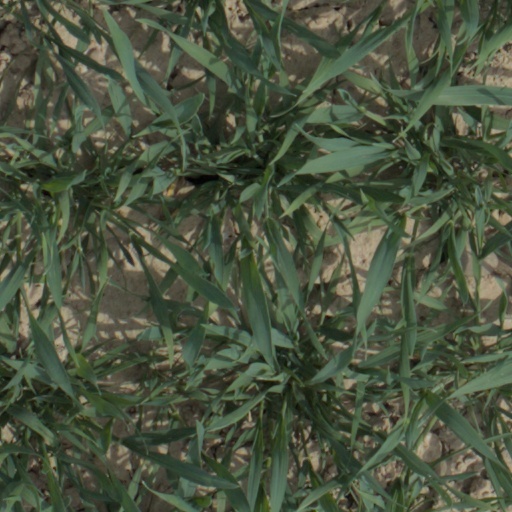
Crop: wheat